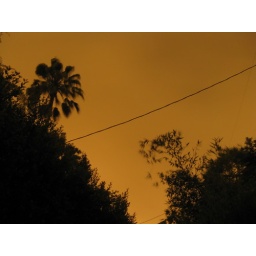
The sky was a very eery green to me, but shows up reddish in the long exposure shots.